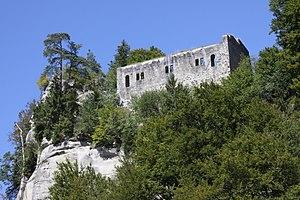
La ruine de Grasburg, Vue de la rive de la Singine, Wahlern
Cette liste présente les biens culturels d'importance nationale dans le canton de Berne. Cette liste correspond à l'édition 2009 de l'Inventaire Suisse des biens culturels d'importance nationale pour le canton de Berne. Il est trié par commune et inclus : 345 bâtiments séparés, 43 collections et 30 sites archéologiques et 4 cas particuliers.